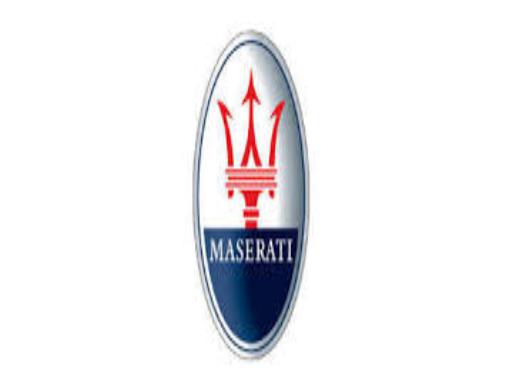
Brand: Maserati
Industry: Transportation